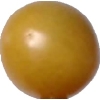
Label: tomato_cherry_yellow